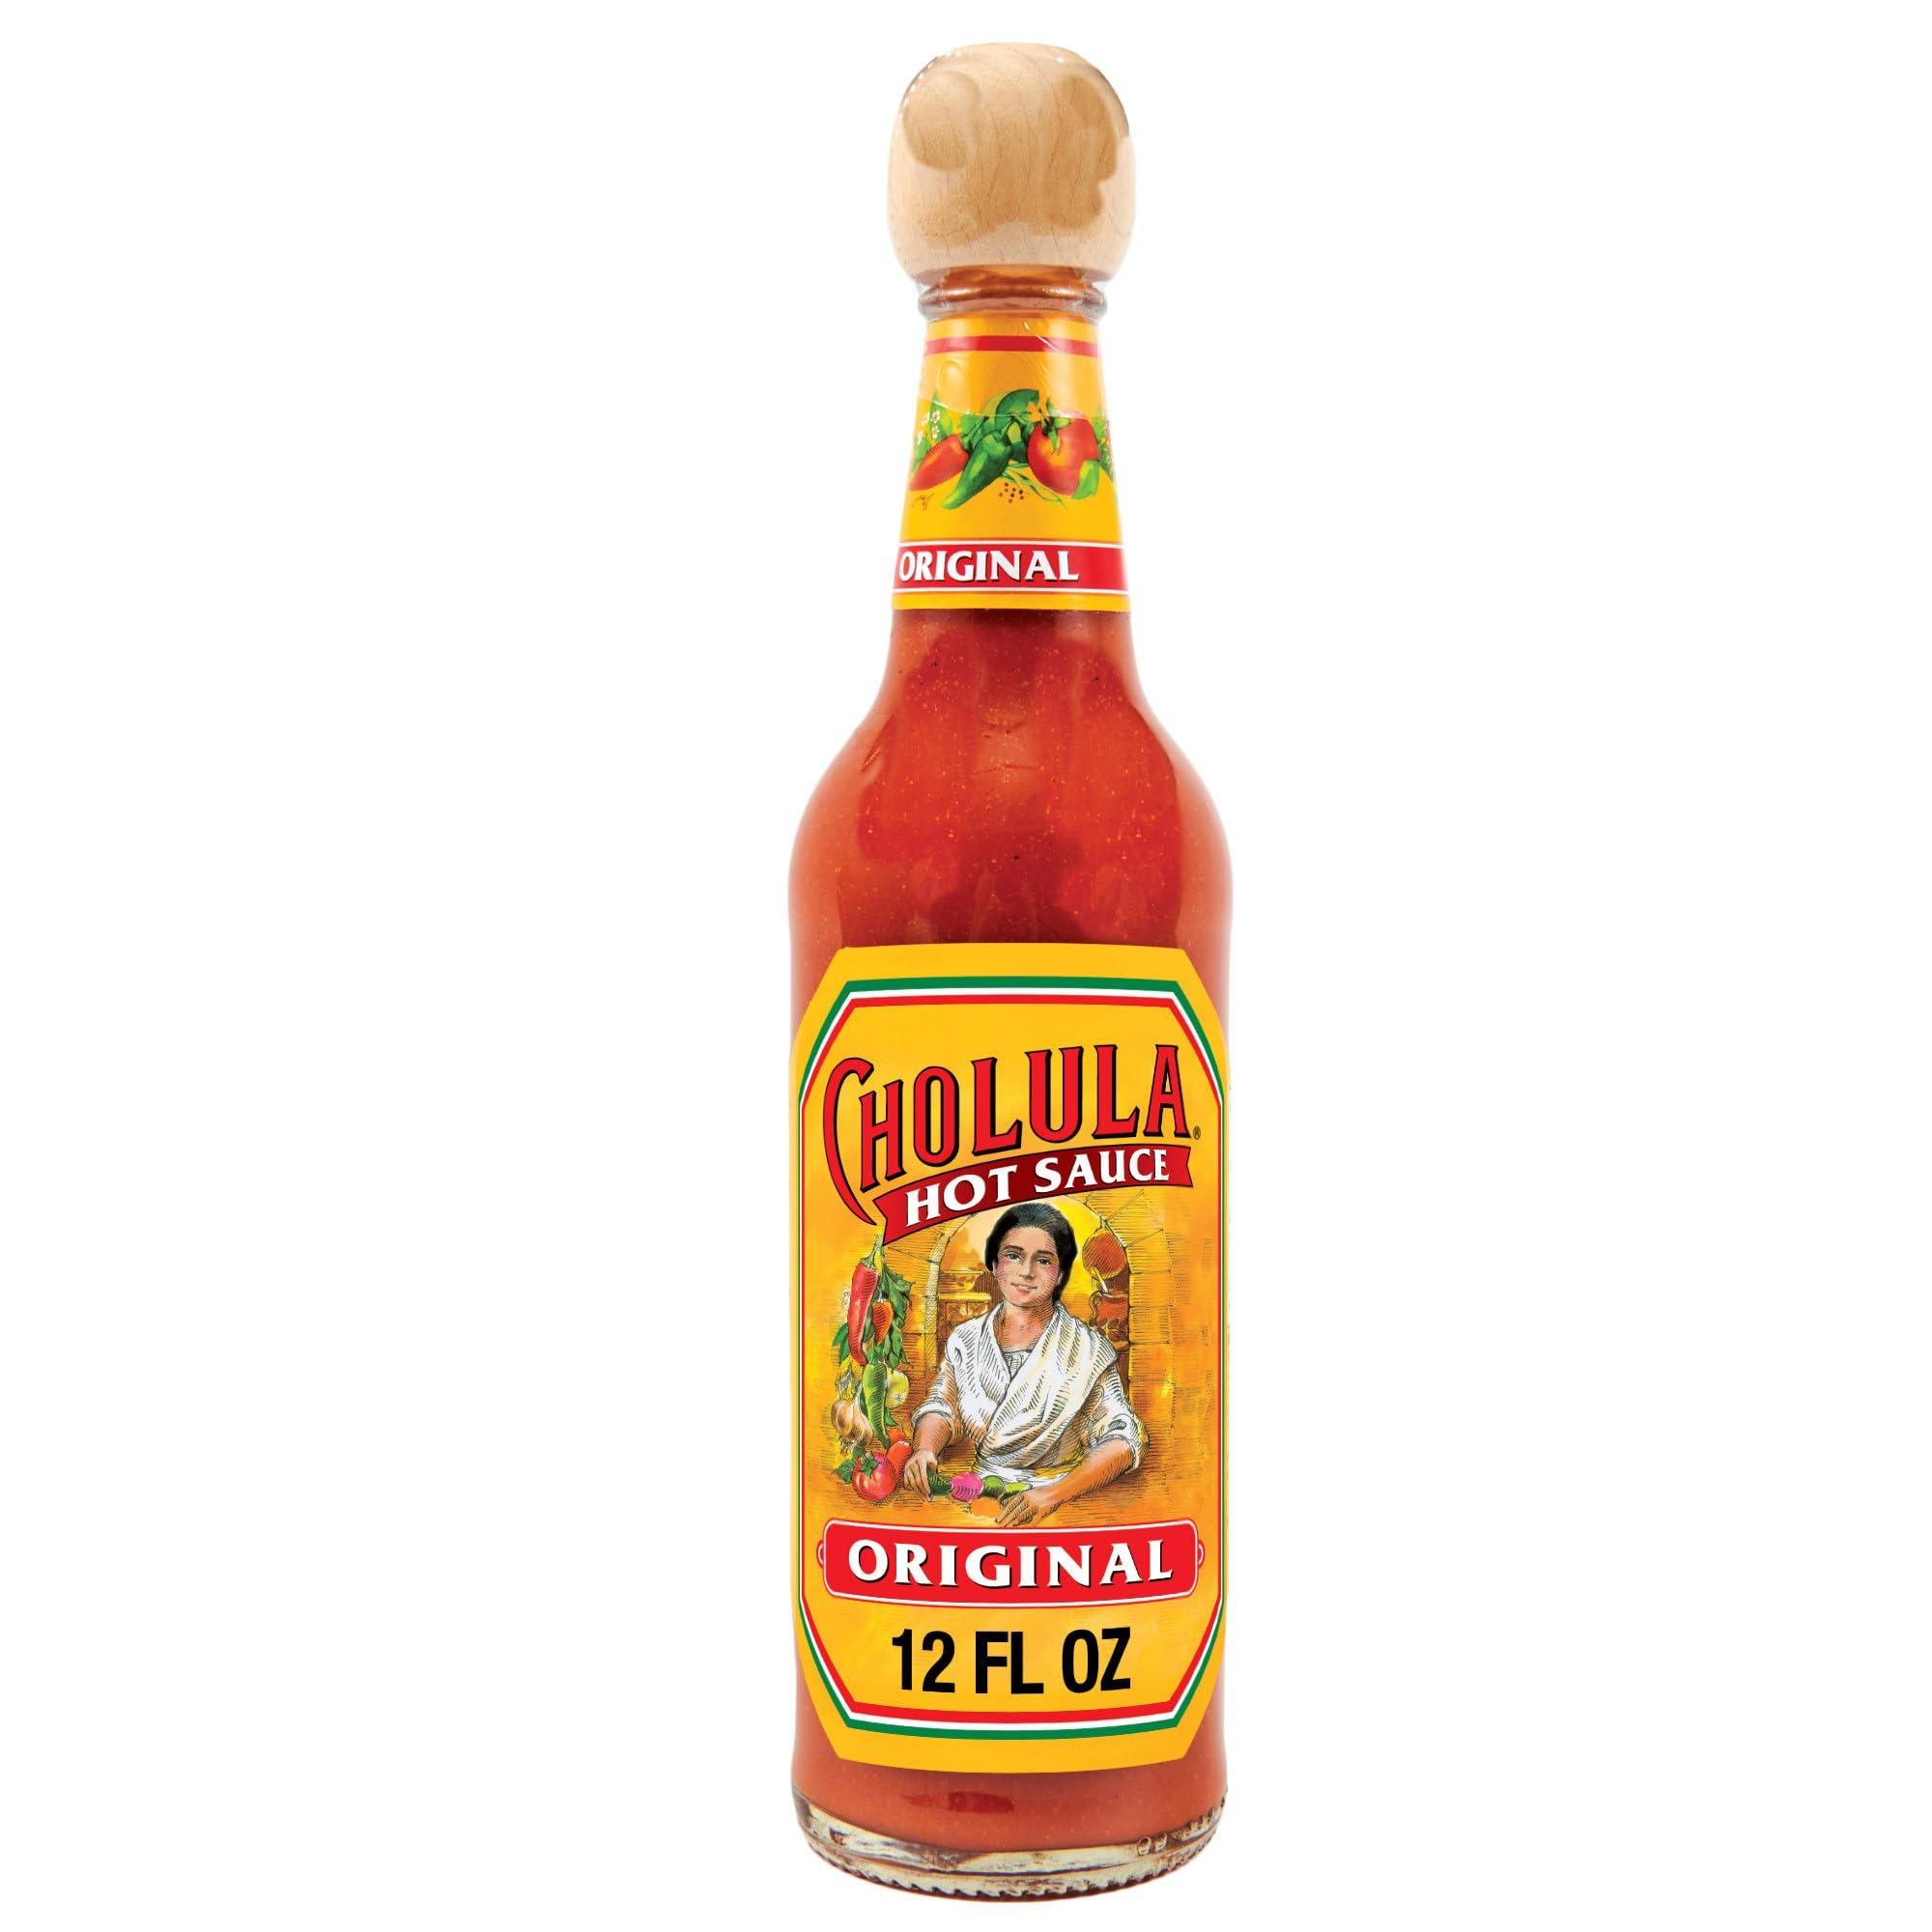
Item Name: Cholula Original Hot Sauce, 12 fl oz
Bullet Point 1: Cholula Original Hot Sauce is a blend of arbol and piquin peppers & signature spices
Bullet Point 2: Complex hot sauce with just the right amount of fiery heat
Bullet Point 3: For eggs, rice & beans, beverages and even pizza
Bullet Point 4: For Mexican dishes like tacos, nachos, huevos rancheros, fajitas and salsa
Bullet Point 5: Product of Mexico
Value: 12.0
Unit: Fl Oz

Price: 8.99